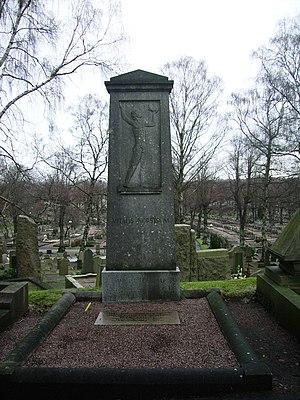
Vitalis Norström est un philosophe et professeur suédois né le 29 janvier 1856 à Åmål et mort le 29 novembre 1916 à Alingsås.